Oink's Pink Palace

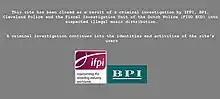
OiNK's main page immediately after closure

Following a joint operation codenamed "Operation Ark Royal", between Interpol, the International Federation of the Phonographic Industry (IFPI), the British Phonographic Industry (BPI), and some other organisations, on 23 October 2007 the site was closed. The site's creator, Alan Ellis, was arrested by British police, and Dutch police confiscated OiNK's hosting service company NForce's servers. The e-mail addresses of the site's members were not encrypted and were therefore available to the authorities; however, members' passwords were only stored as a salted md5 hash. Data stored on OiNK's servers was insufficient to incriminate OiNK users.